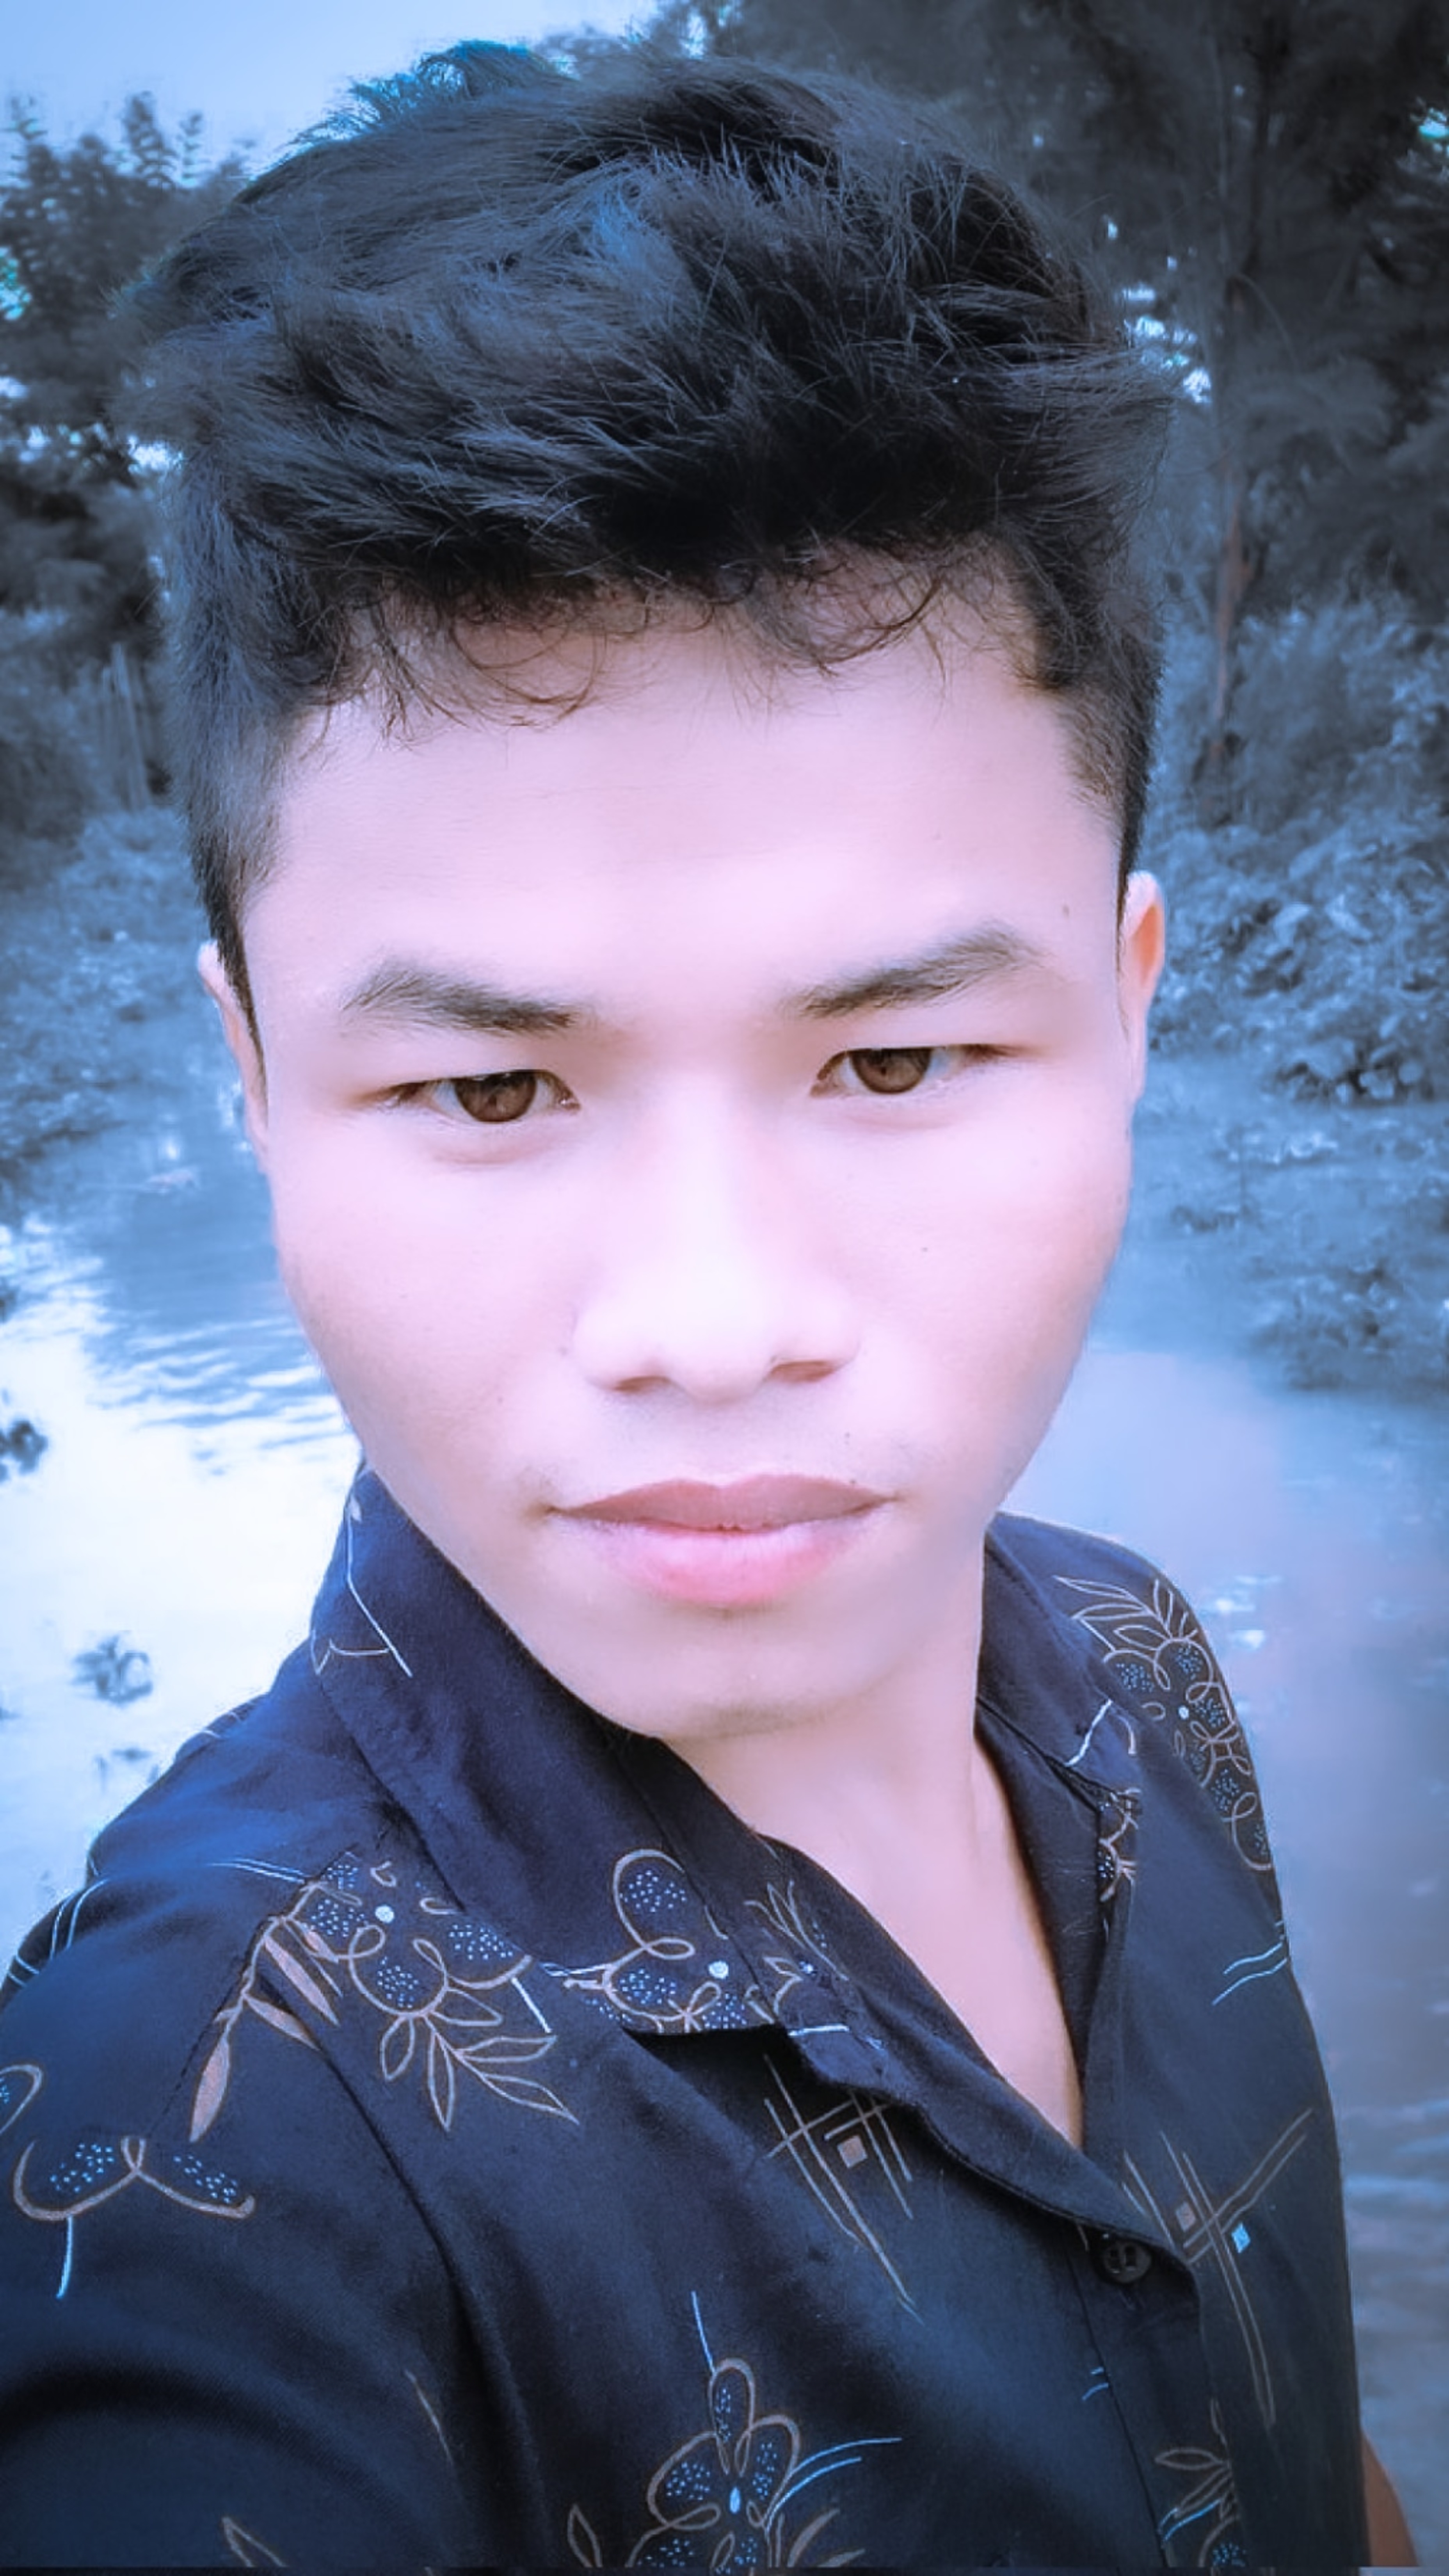
augustyn engty, artist, handsome, boy, photography, outdoor, portrait, model, winter, men, outdoors, indian, people, happy, People in nature, free image, hd wallpaper, download, male model, smiling, face, young boy, Smart Boy, person, forehead, nose, cheek, lip, chin, eyebrow, eyelash, flash photography, jaw, neck, sleeve, iris, cool, black hair, electric blue, tree, portrait photography, plant, smile, child